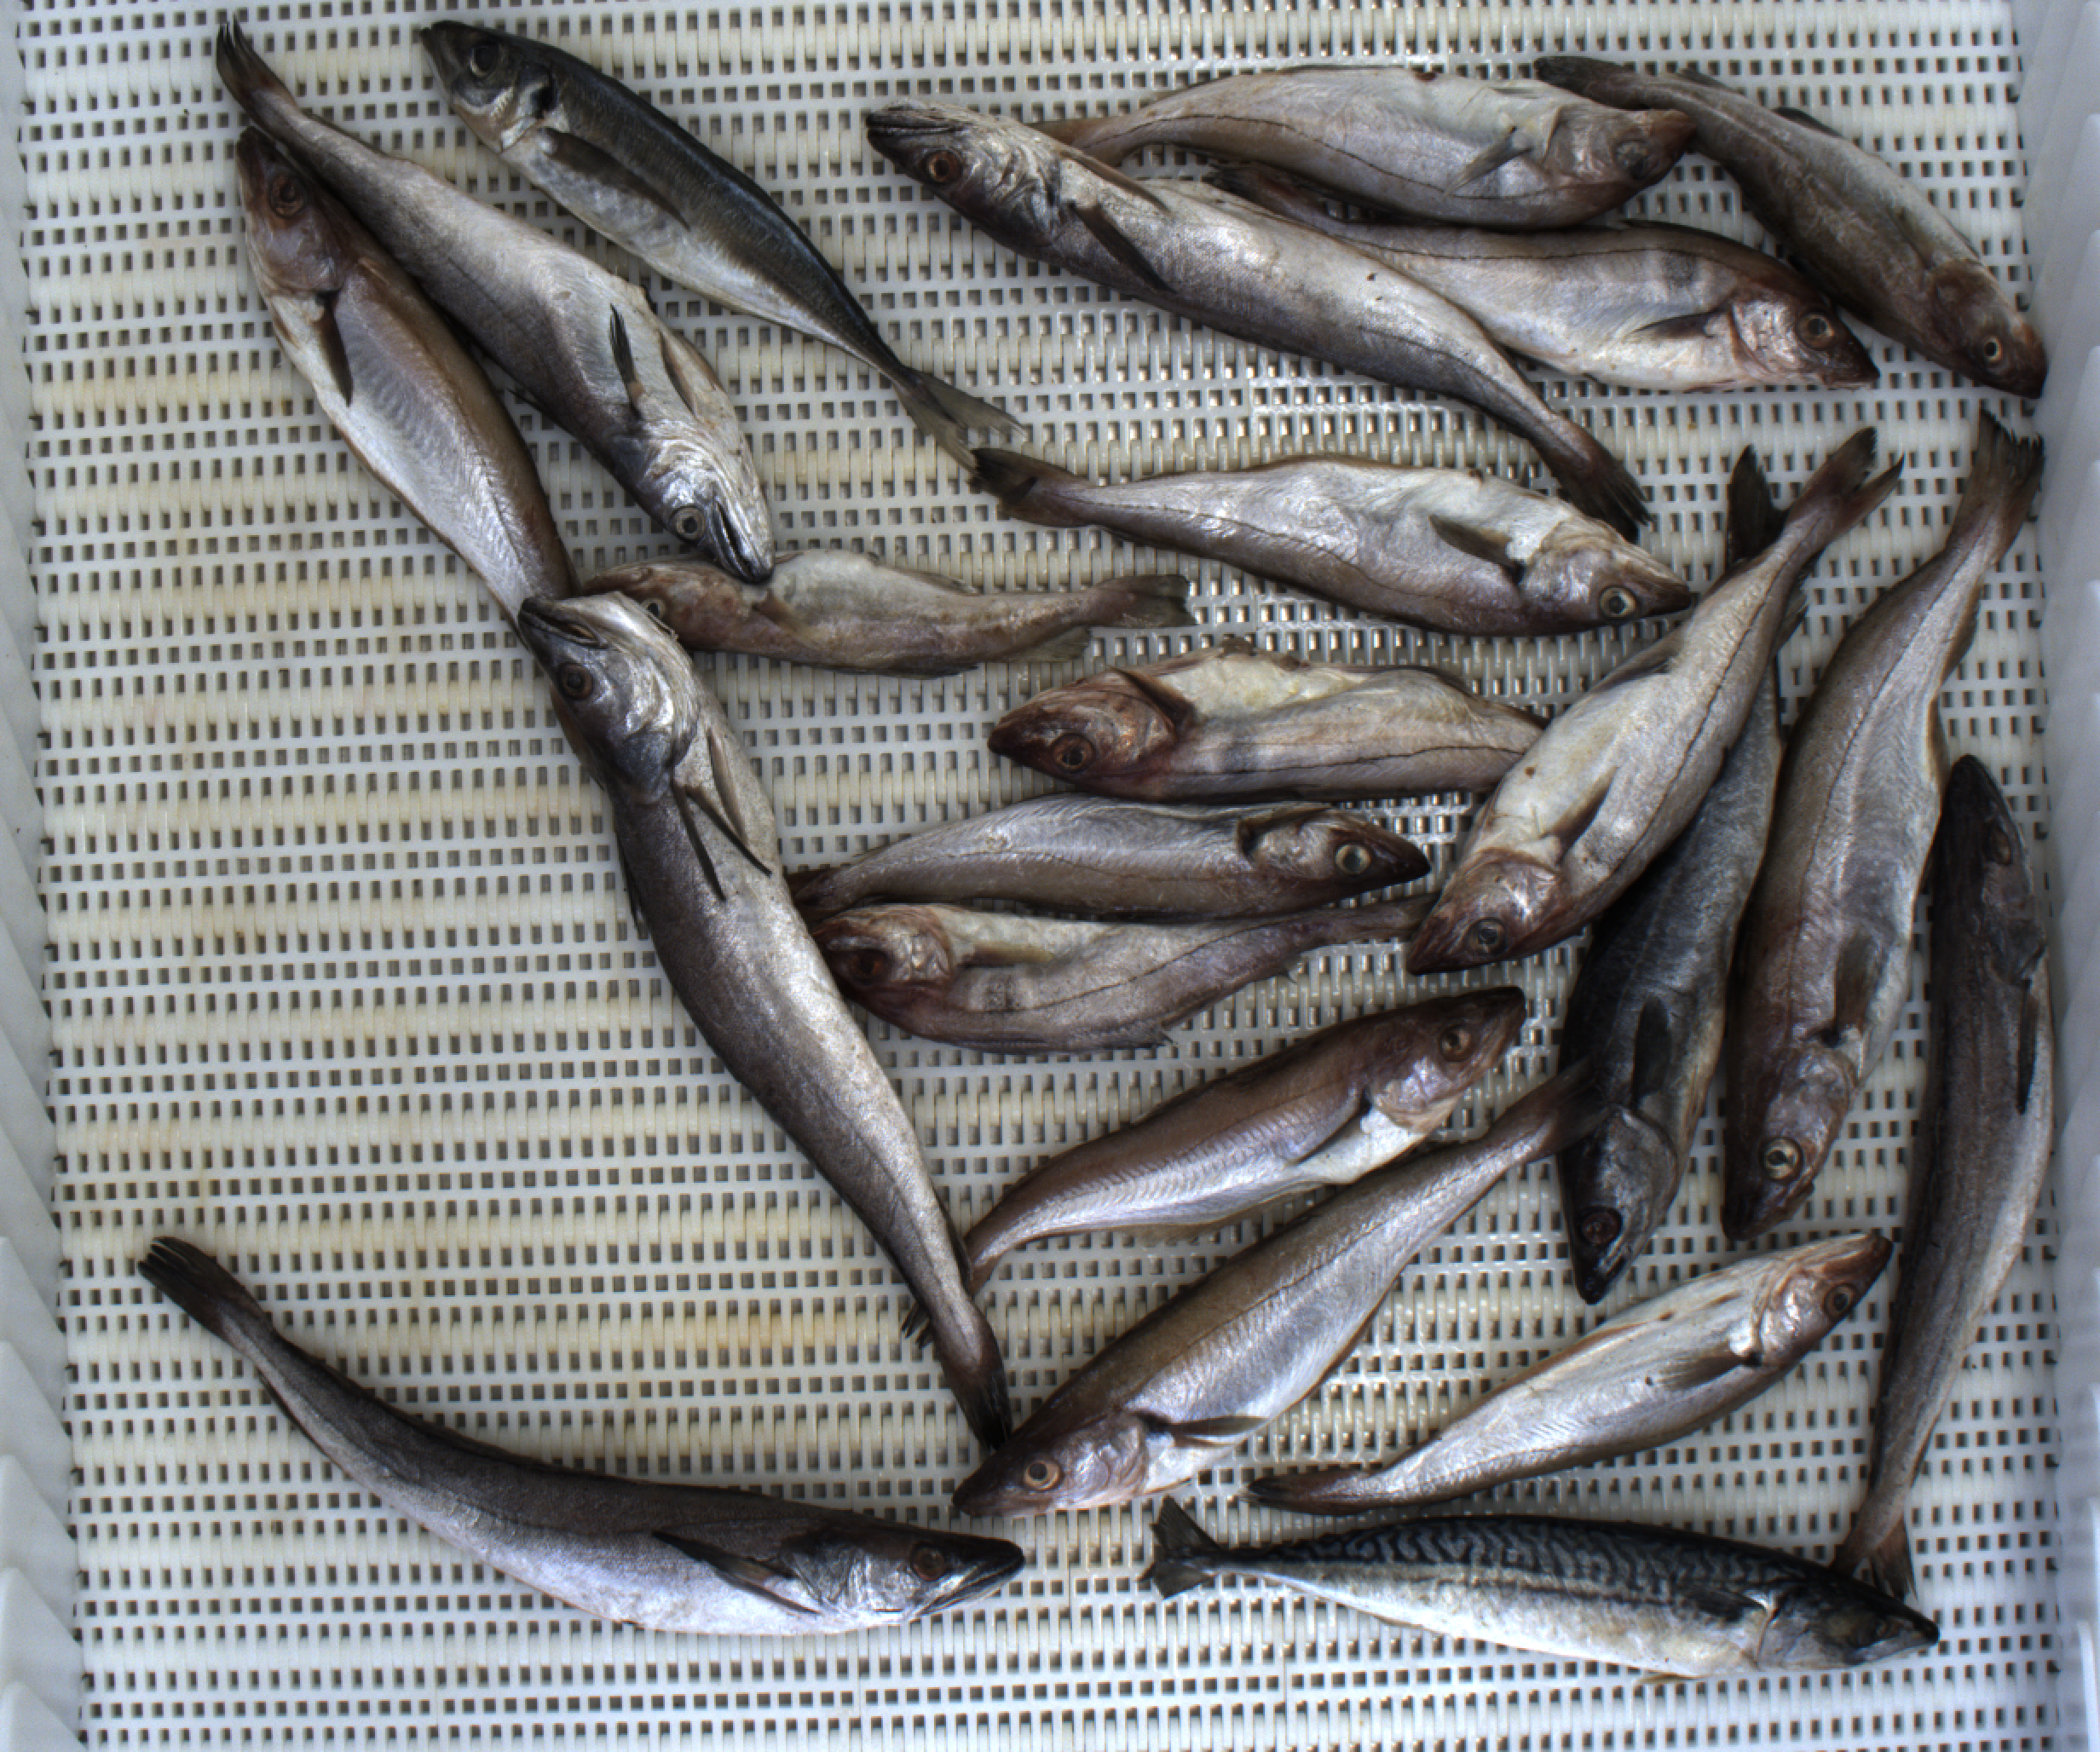
Total fish: 22
Cod: 2
Haddock: 5
Whiting: 7
Hake: 5
Horse mackerel: 1
Saithe: 1
Other: 1